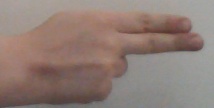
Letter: ain